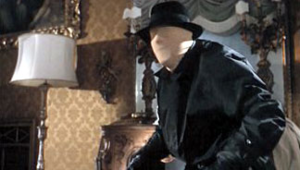
Le cinéma italien, qui est le cinéma produit ou réalisé en Italie, est l'un des principaux cinémas nationaux de l'histoire du cinéma.
Six femmes pour l'assassin est un giallo italien réalisé par Mario Bava, sorti en 1964.